Pierre Simon Fournier

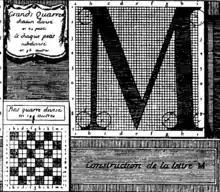
Fournier's type construction

In 1723, the French government agreed that types should be subject to standards. By 1737, the younger Fournier decided to begin creating his punches to a scale of 6 ciceros or 72 points to the Paris inch, instead of the then-standard height-to-paper method. This point is smaller than the subsequent Didot point established by François-Ambroise Didot 38 years later, as Fournier used the Paris foot (0.298 m) and Didot used the royal foot ("", 0.325 m). The Fournier cicero (12 points) is approximately 11 Didot points.